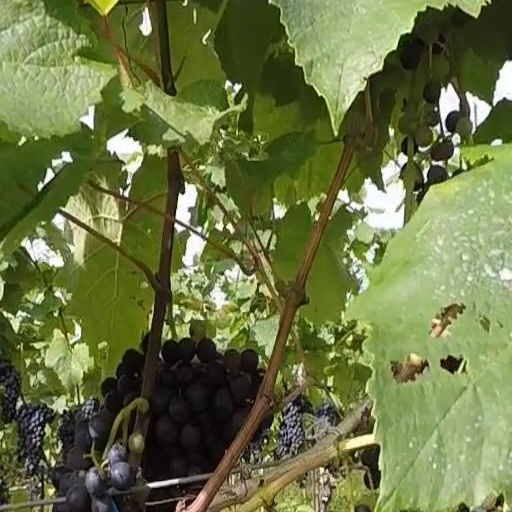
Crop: grape